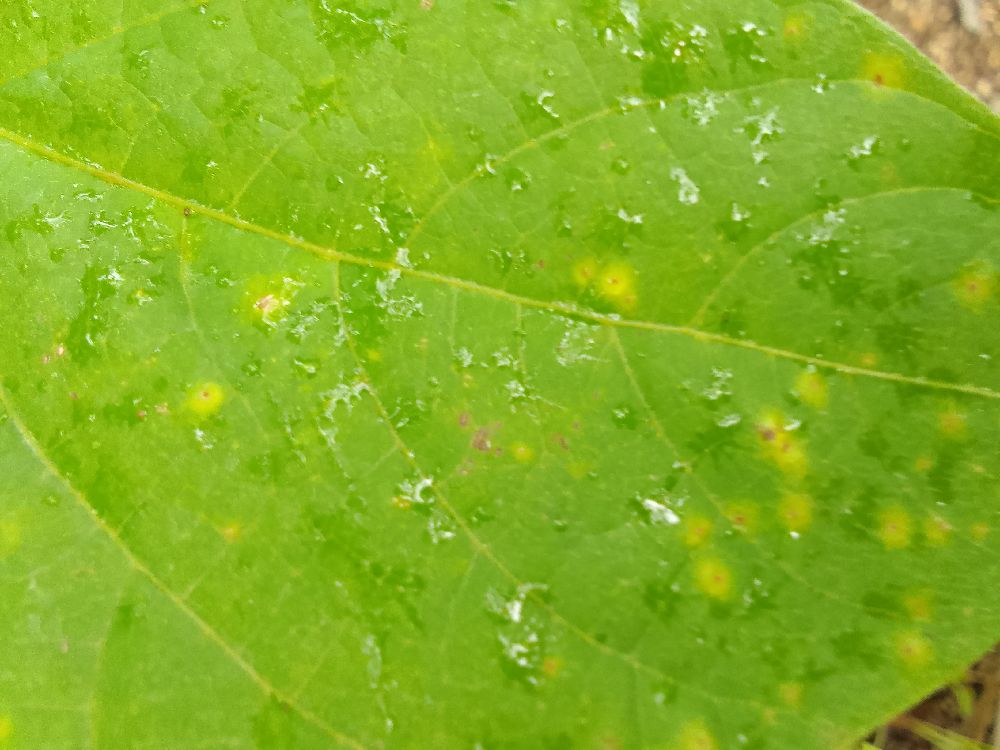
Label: rust